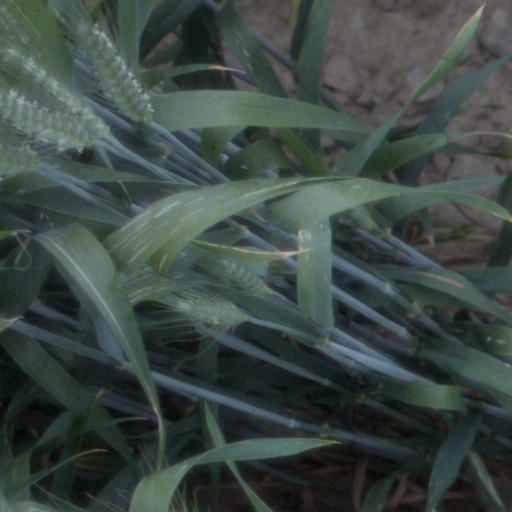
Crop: wheat